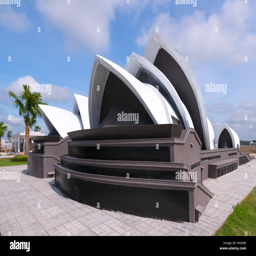
expressionist structure is the architectural wonder of the world built in the tourist resort to attract